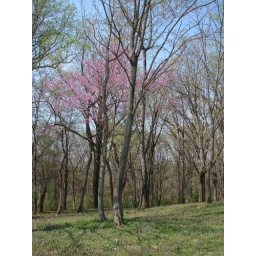
bud hill pink bloom over basket